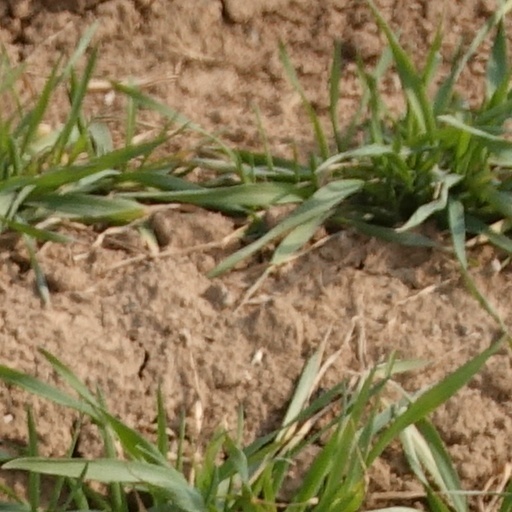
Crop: wheat